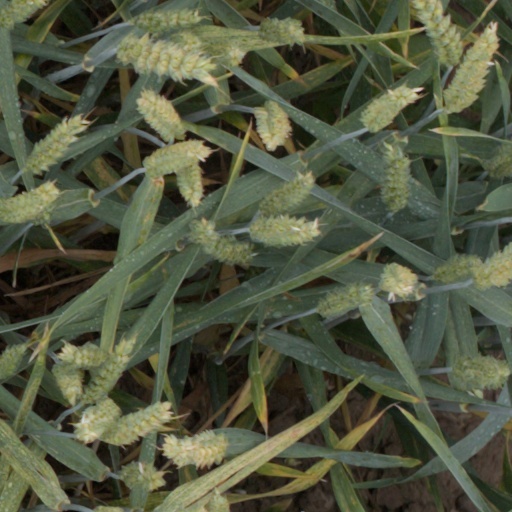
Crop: wheat